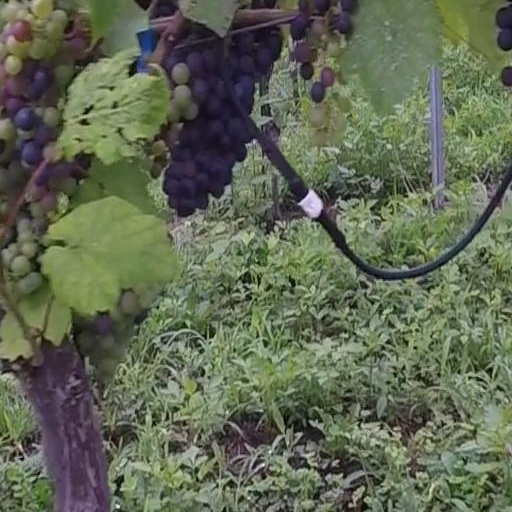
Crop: grape